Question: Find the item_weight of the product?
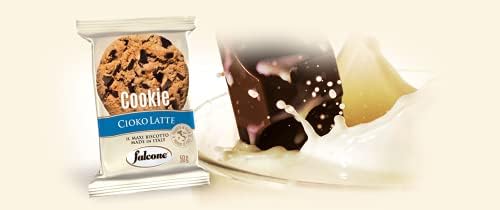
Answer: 50.0 gram